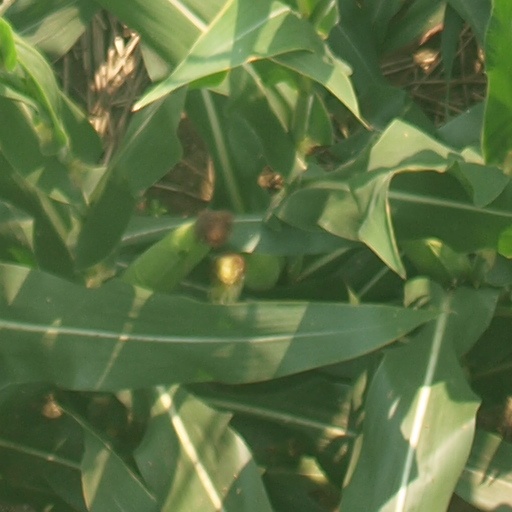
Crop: maize; corn